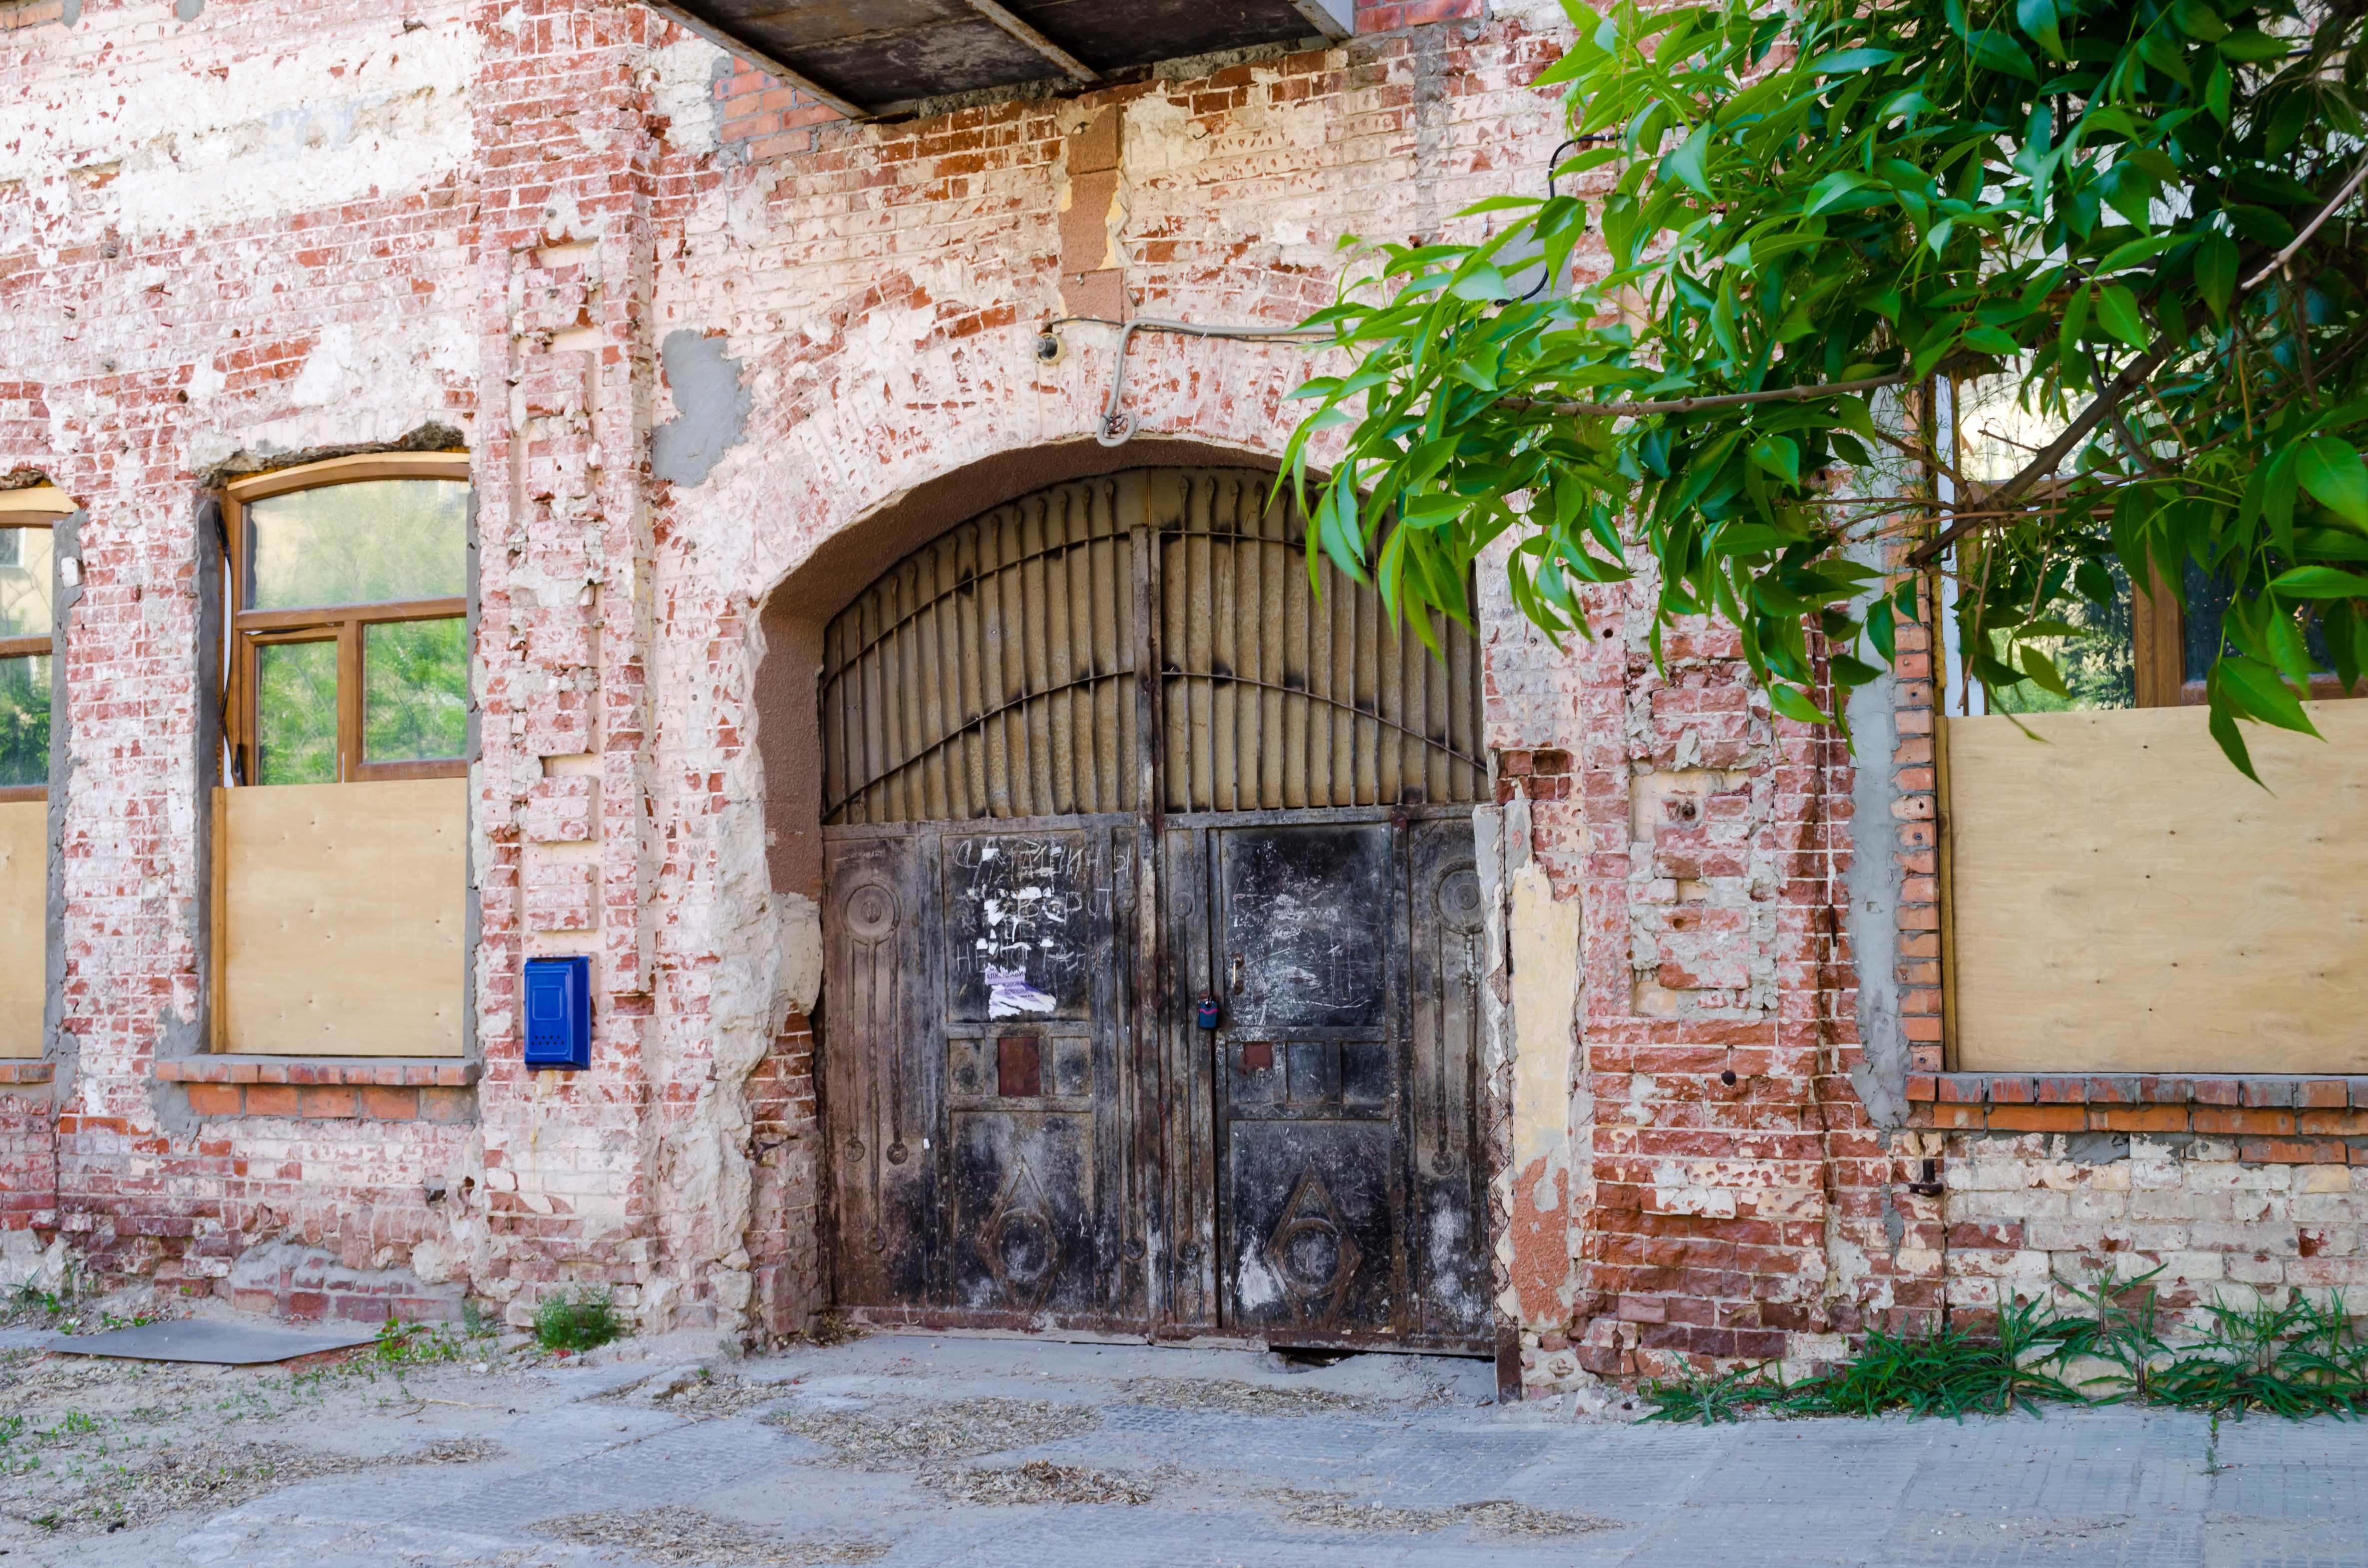
architecture, street, house, window, town, alley, city, home, wall, village, cottage, facade, property, gate, brick, courtyard, estate, yard, hacienda, neighbourhood, real estate, urban area, residential area